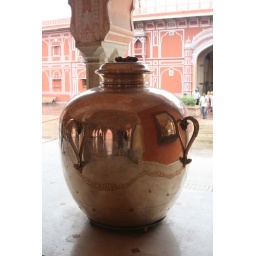
The largest silver pot in the world